Corps Altsachsen Dresden

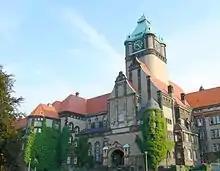
The typical, early 1900s style of campus architecture is exemplified in today's nearby Schumann-Building at the TU Dresden.

During the late 1800s, fraternities began forming fraternity circles and umbrella organizations. Differences in opinion about tolerance and general politics led to the end of "honorable greeting and fencing" with certain types of fraternities, such as the Cheruscia Dresden in 1899. This led to problems trying to maintain a high level of fencing engagements among similar fraternities, which is why five of Polyhymnia's fraternity brothers founded the "fencing fraternity Franconia Dresden" ("Freischlagende Verbindung Franconia", later "Corps Franconia Dresden") in Juli of 1899. Monetary stimulus for the new fraternity was provided by Polyhymnia's alumni-organisation. Both "fencing fraternities", not yet Corps at that point, formed the Dresden Fraternity Cartel ("Dresdner Verbindungs-Cartell" D.V.C.) to rival and engage in regular social and fencing events.